History of superconductivity

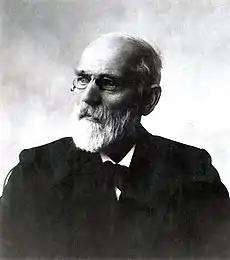
With the help of the Van der Waals' equation of state, the critical-point parameters of gases could be accurately predicted from thermodynamic measurements made at much higher temperatures. Heike Kamerlingh Onnes was influenced by the work of Van der Waals.

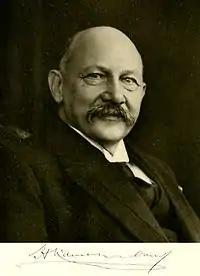
In 1908, Heike Kamerlingh Onnes became the first to make liquid helium and this led directly to his 1911 discovery of superconductivity.

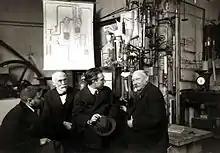
Heike Kamerlingh Onnes (right), the discoverer of superconductivity. Paul Ehrenfest, Hendrik Lorentz, Niels Bohr stand to his left.

James Dewar initiated research into electrical resistance at low temperatures. Dewar and John Ambrose Fleming predicted that at absolute zero, pure metals would become perfect electromagnetic conductors (though, later, Dewar altered his opinion on the disappearance of resistance, believing that there would always be some resistance). Walther Hermann Nernst developed the third law of thermodynamics and stated that absolute zero was unattainable. Carl von Linde and William Hampson, both commercial researchers, nearly at the same time filed for patents on the Joule–Thomson effect for the liquefaction of gases. Linde's patent was the climax of 20 years of systematic investigation of established facts, using a regenerative counterflow method. Hampson's designs was also of a regenerative method. The combined process became known as the Hampson–Linde liquefaction process.